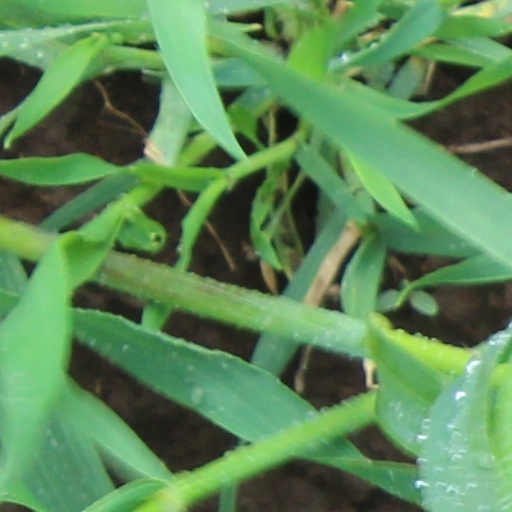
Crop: wheat